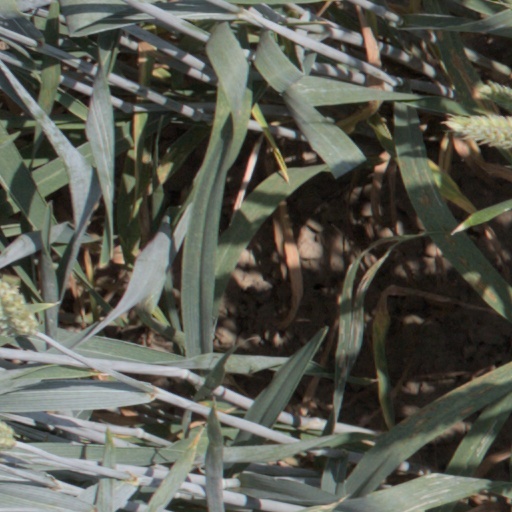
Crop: wheat